Redhill, Surrey

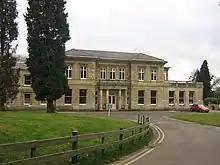
Dunottar School, near Redhill Common

SES Water, Santander Consumer Finance, AXA breakdown assistance, Travelers Insurance, and Aon plc Risk Services have their headquarters in the town. There are also three industrial and business estates: Holmethorpe Industrial Estate, Kingsfield Business Centre, and Reading Arch.